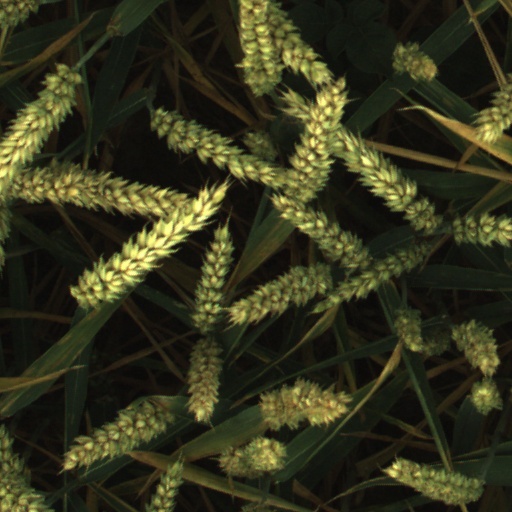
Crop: wheat